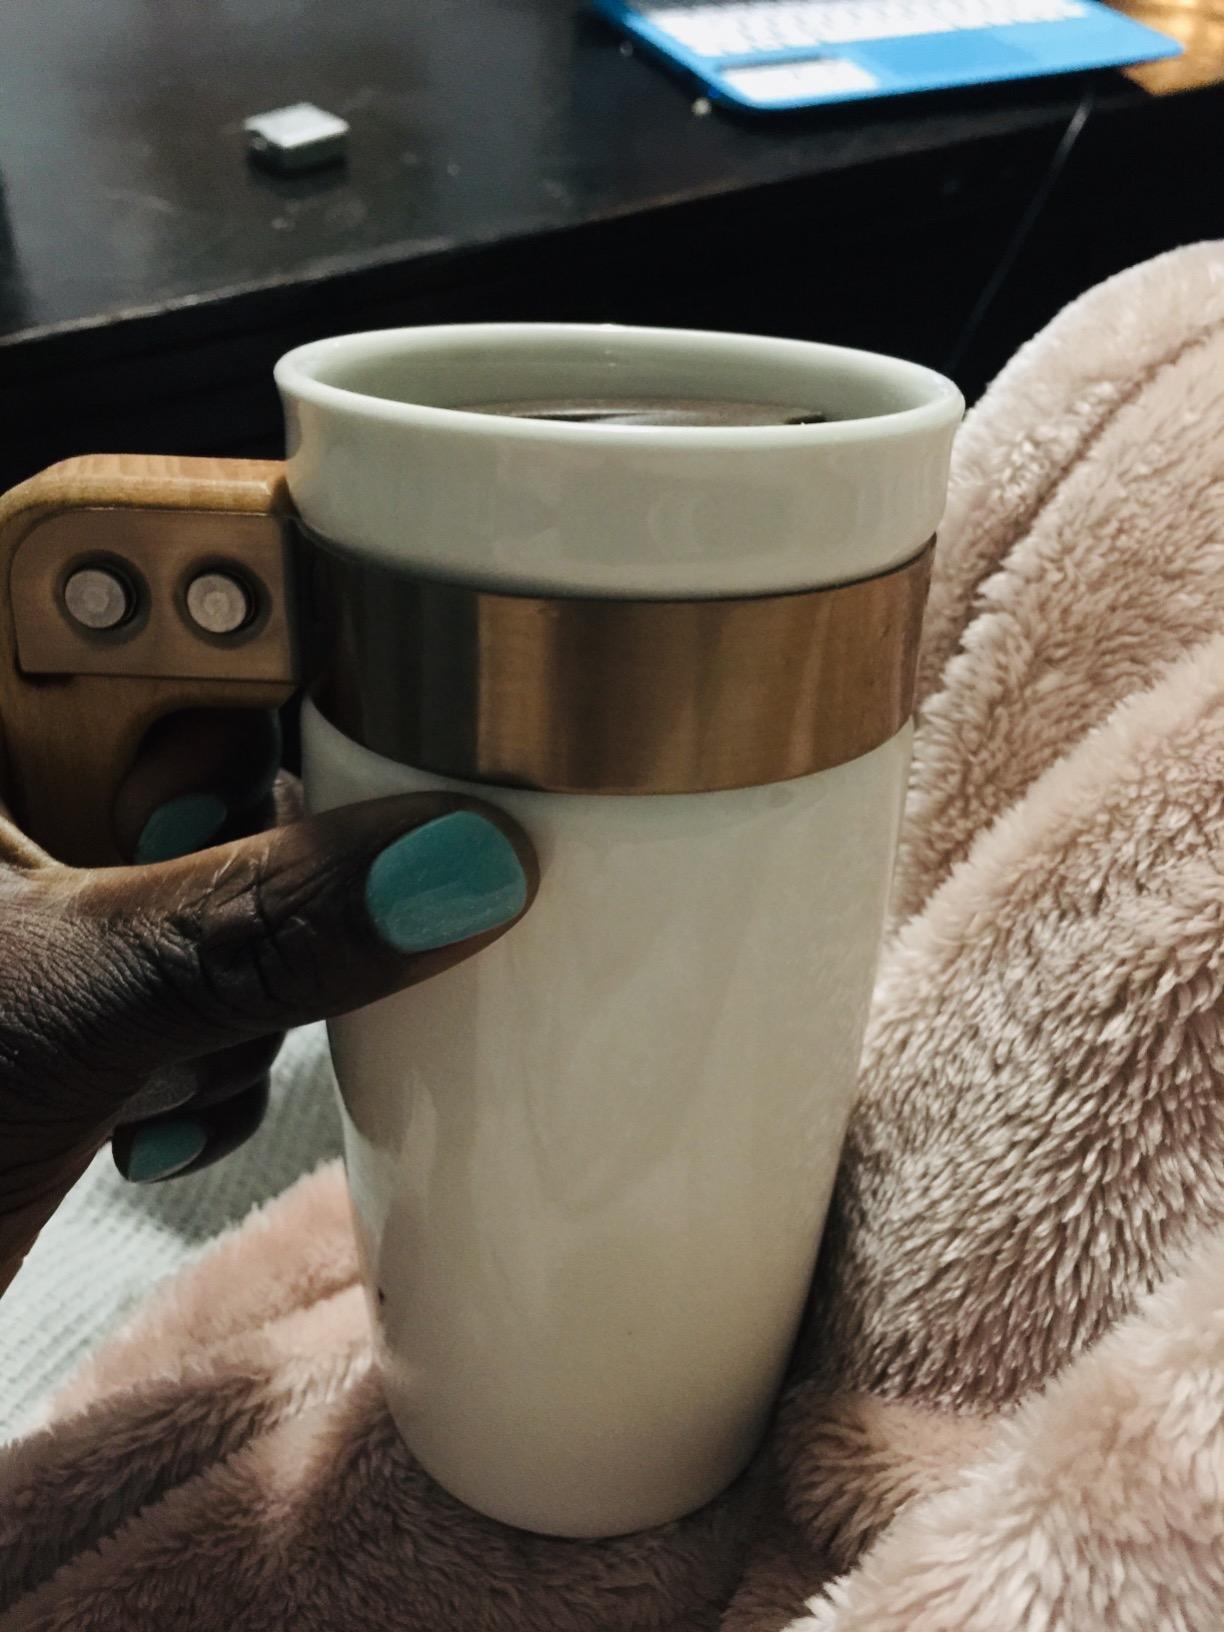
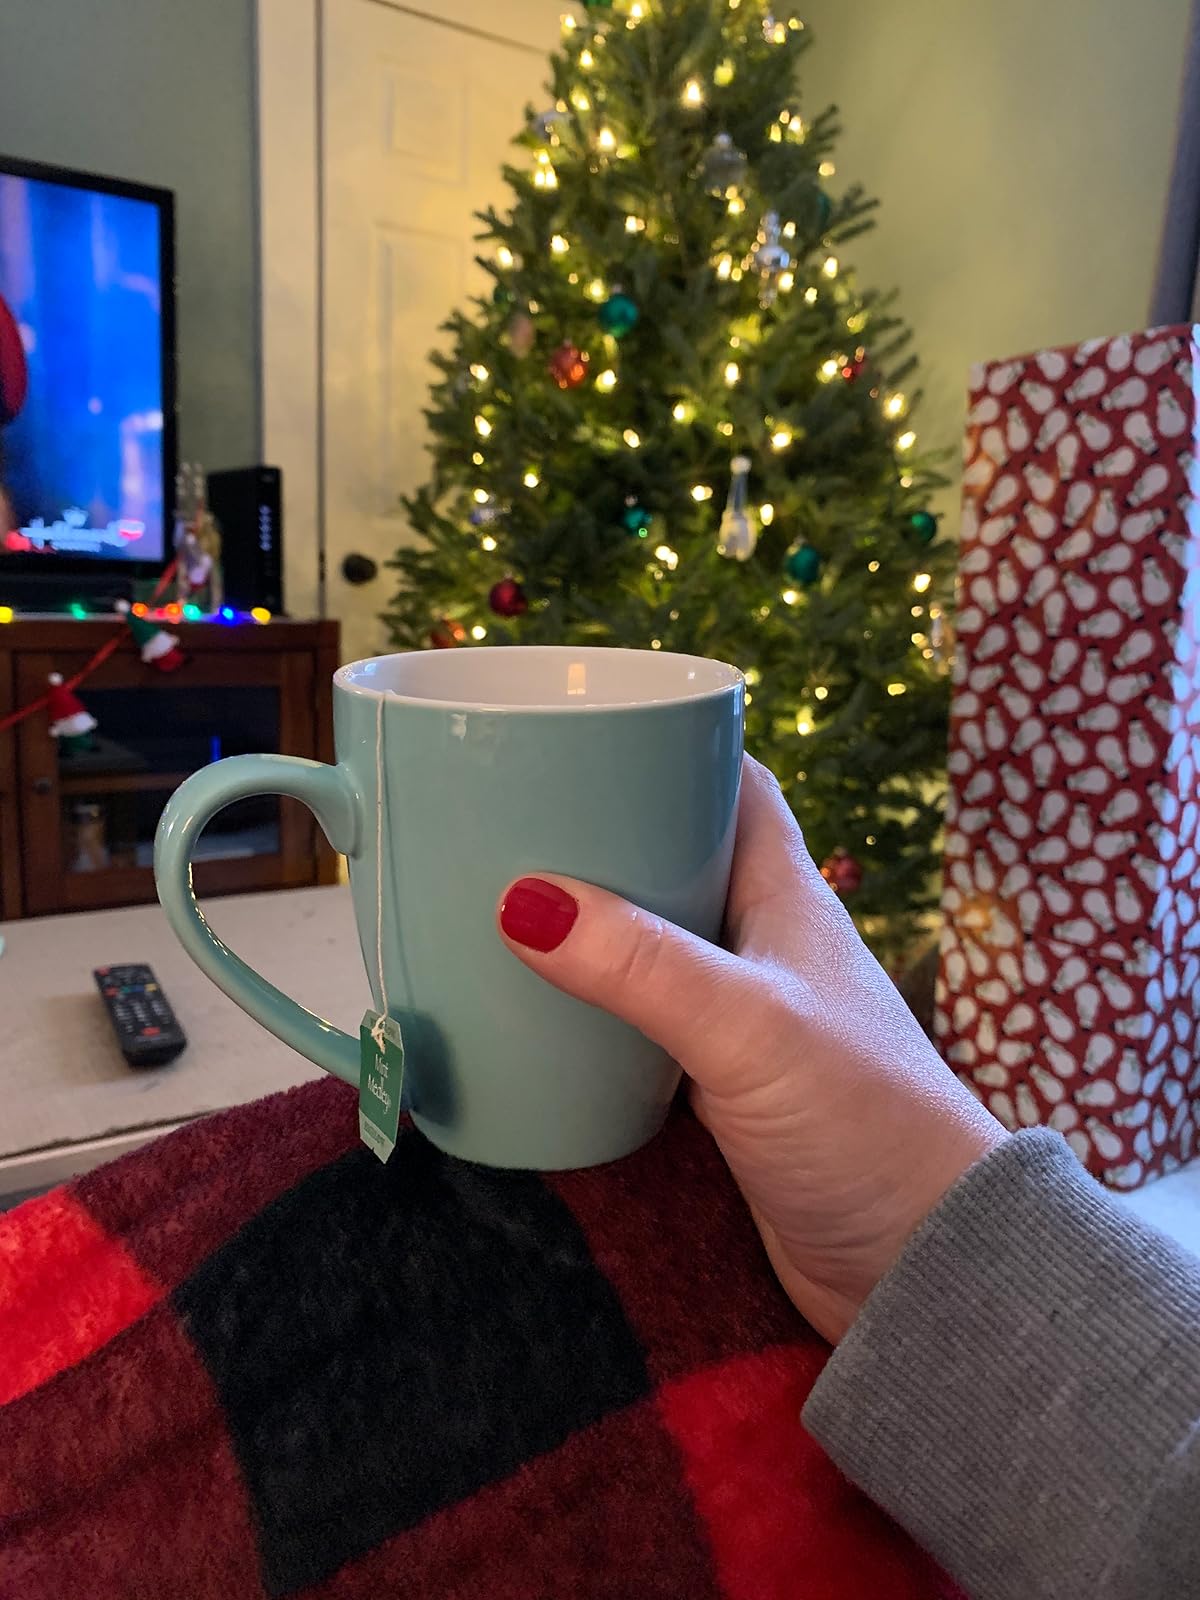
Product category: items_mug
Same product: no